List of birds of Uganda

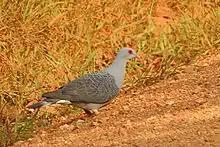
Afep pigeon

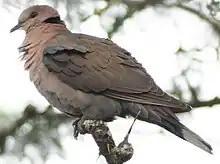
Red-eyed dove

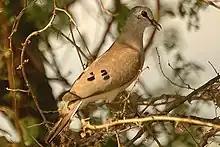
Black-billed wood-dove

Pigeons and doves are stout-bodied birds with short necks and short slender bills with a fleshy cere.